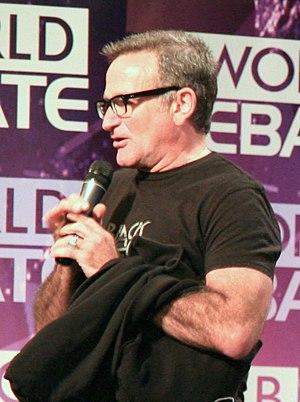
Robin Williams, de son vrai nom Robin McLaurin Williams [ˈɹɑbɪn ˈwɪljəms], né le 21 juillet 1951 à Chicago, en Illinois, aux, et mort le 11 août 2014 à Paradise Cay, en Californie, aux, est un acteur et humoriste américain.